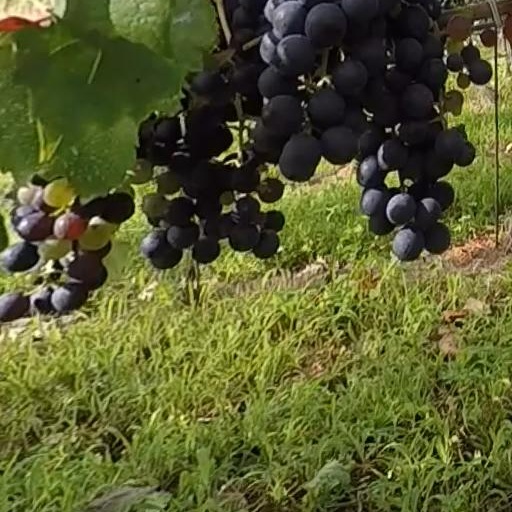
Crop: grape